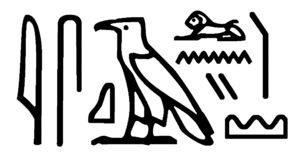
L'ancien hiéroglyphe égyptien des collines est classifié dans la catégorie du ciel, de la terre et de l'eau dans la liste de Gardiner, il y est noté N25.
Ashkelon ou Ascalon est une ville balnéaire d'Israël sur la côte méditerranéenne dans le district sud, au nord de la Bande de Gaza.